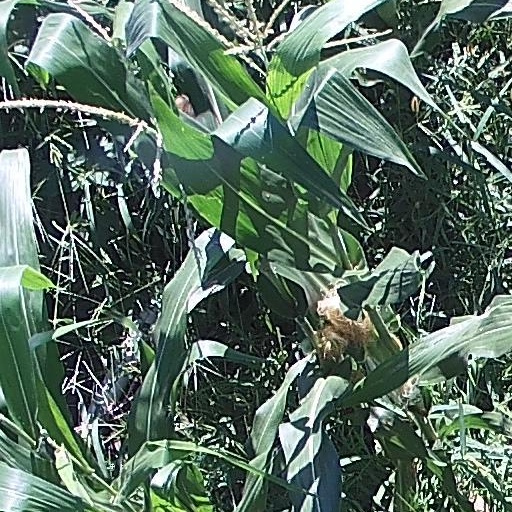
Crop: maize; corn